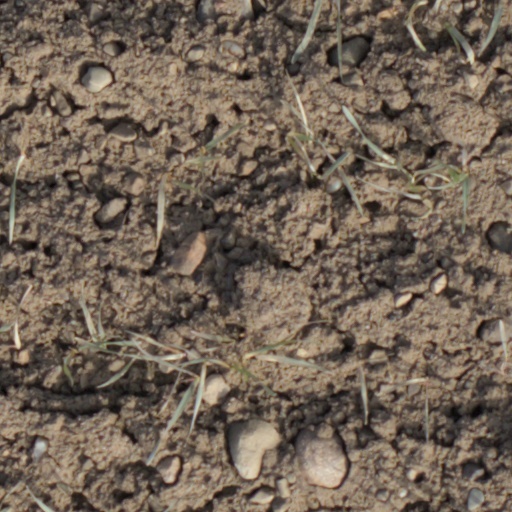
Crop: wheat